Henry G. Bieler

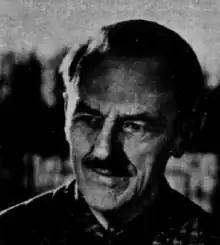

Henry G. Bieler (April 2, 1893 – October 11, 1975) was an American physician and germ theory denialist, best known for his book "Food is Your Best Medicine", which advocated the treatment of disease with foods. He is widely recognized as a pioneer in alternative medicine who used non-pharmaceutical, diet-based therapies to treat his patients. Bieler opposed the use of any drugs, including aspirin.